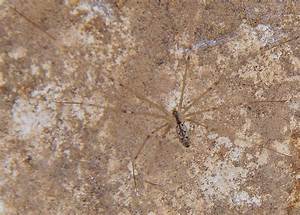
Label: ragno